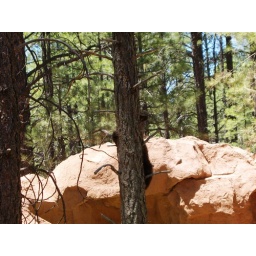
Bear cub in a tree